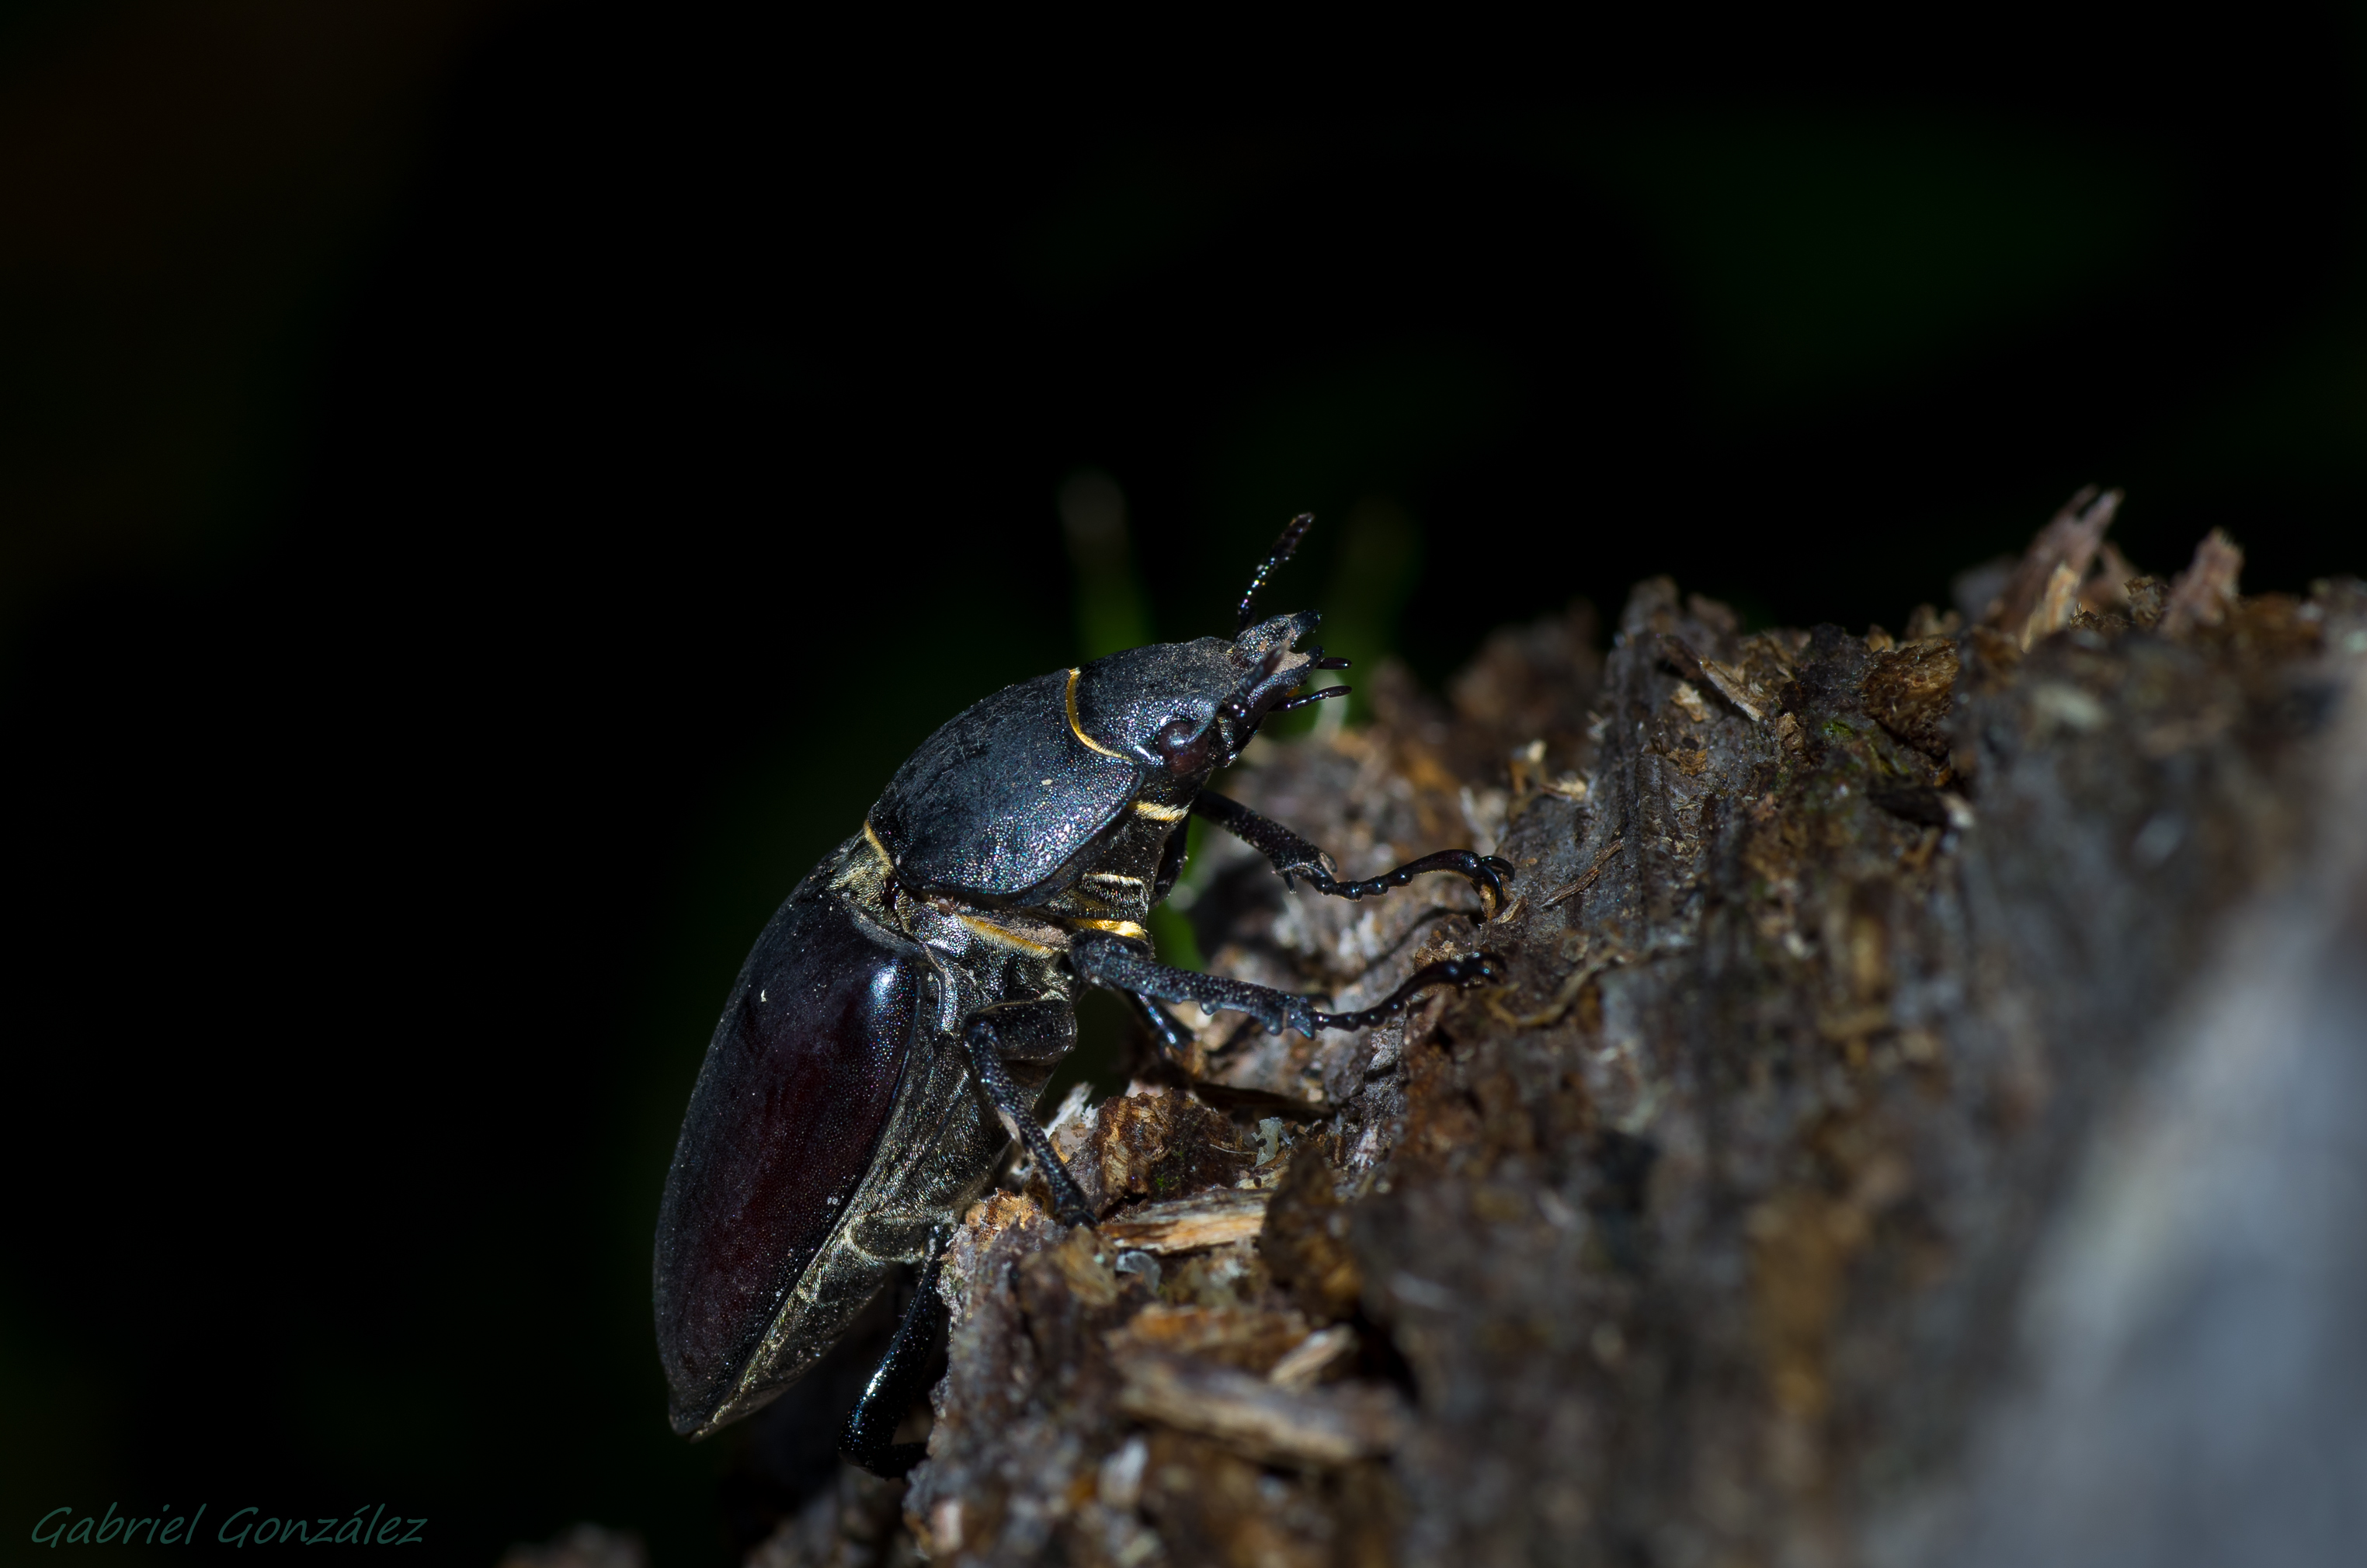
nature, photography, leaf, wildlife, insect, macro, fauna, invertebrate, close up, animals, naturaleza, tamron90mm, beetle, ggl1, gaby1, xovesphoto, animales, pentaxk5, gphoto, macro photography, cicada, true bugs